Hertha BSC

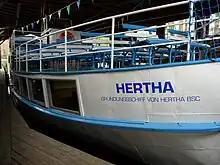
The ship that gave its name to the club

Hertha performed consistently well on the field, including a win in the first Berlin championship final in 1905. In May 1910, Hertha won a friendly match against Southend United, which was considered significant at the time, as England was where the game originated and English clubs dominated the sport. However, their on-field success was not matched financially, and in 1920 the staunchly working-class Hertha merged with the well-heeled club Berliner Sport-Club to form "Hertha Berliner Sport-Club". The new team continued to enjoy considerable success in the Oberliga Berlin-Brandenburg. The team played its way to the German championship final in six consecutive seasons from 1926 to 1931, but was only able to win the title in 1930 and 1931, with BSC leaving to become an independent club again after the combined side's first championship. Hertha was the Germany's second most successful team during the inter-war years, after FC Nürnberg.